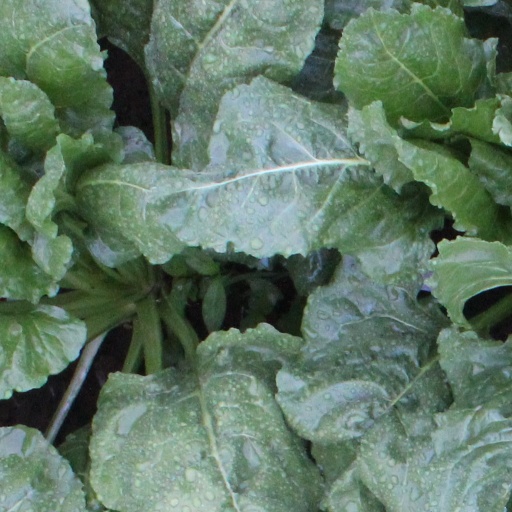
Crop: sugar beet